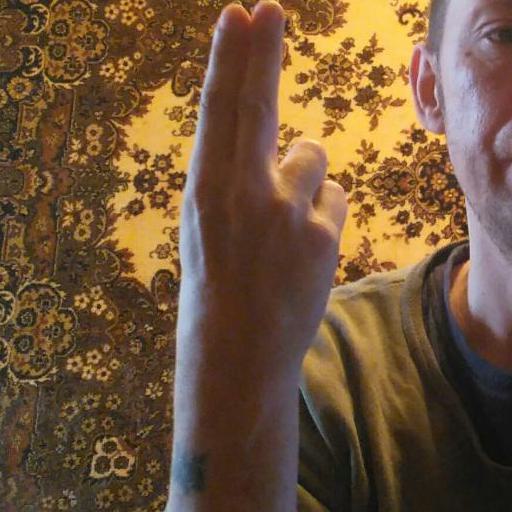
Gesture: two_up_inverted